Yuriy Harbuz

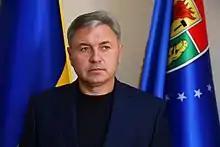

Yuriy Hryhoriyovych Harbuz (Ukrainian: Юрій Григорійович Гарбуз; born on 18 November 1971), is a Ukrainian politician who served as the governor of Luhansk Oblast.